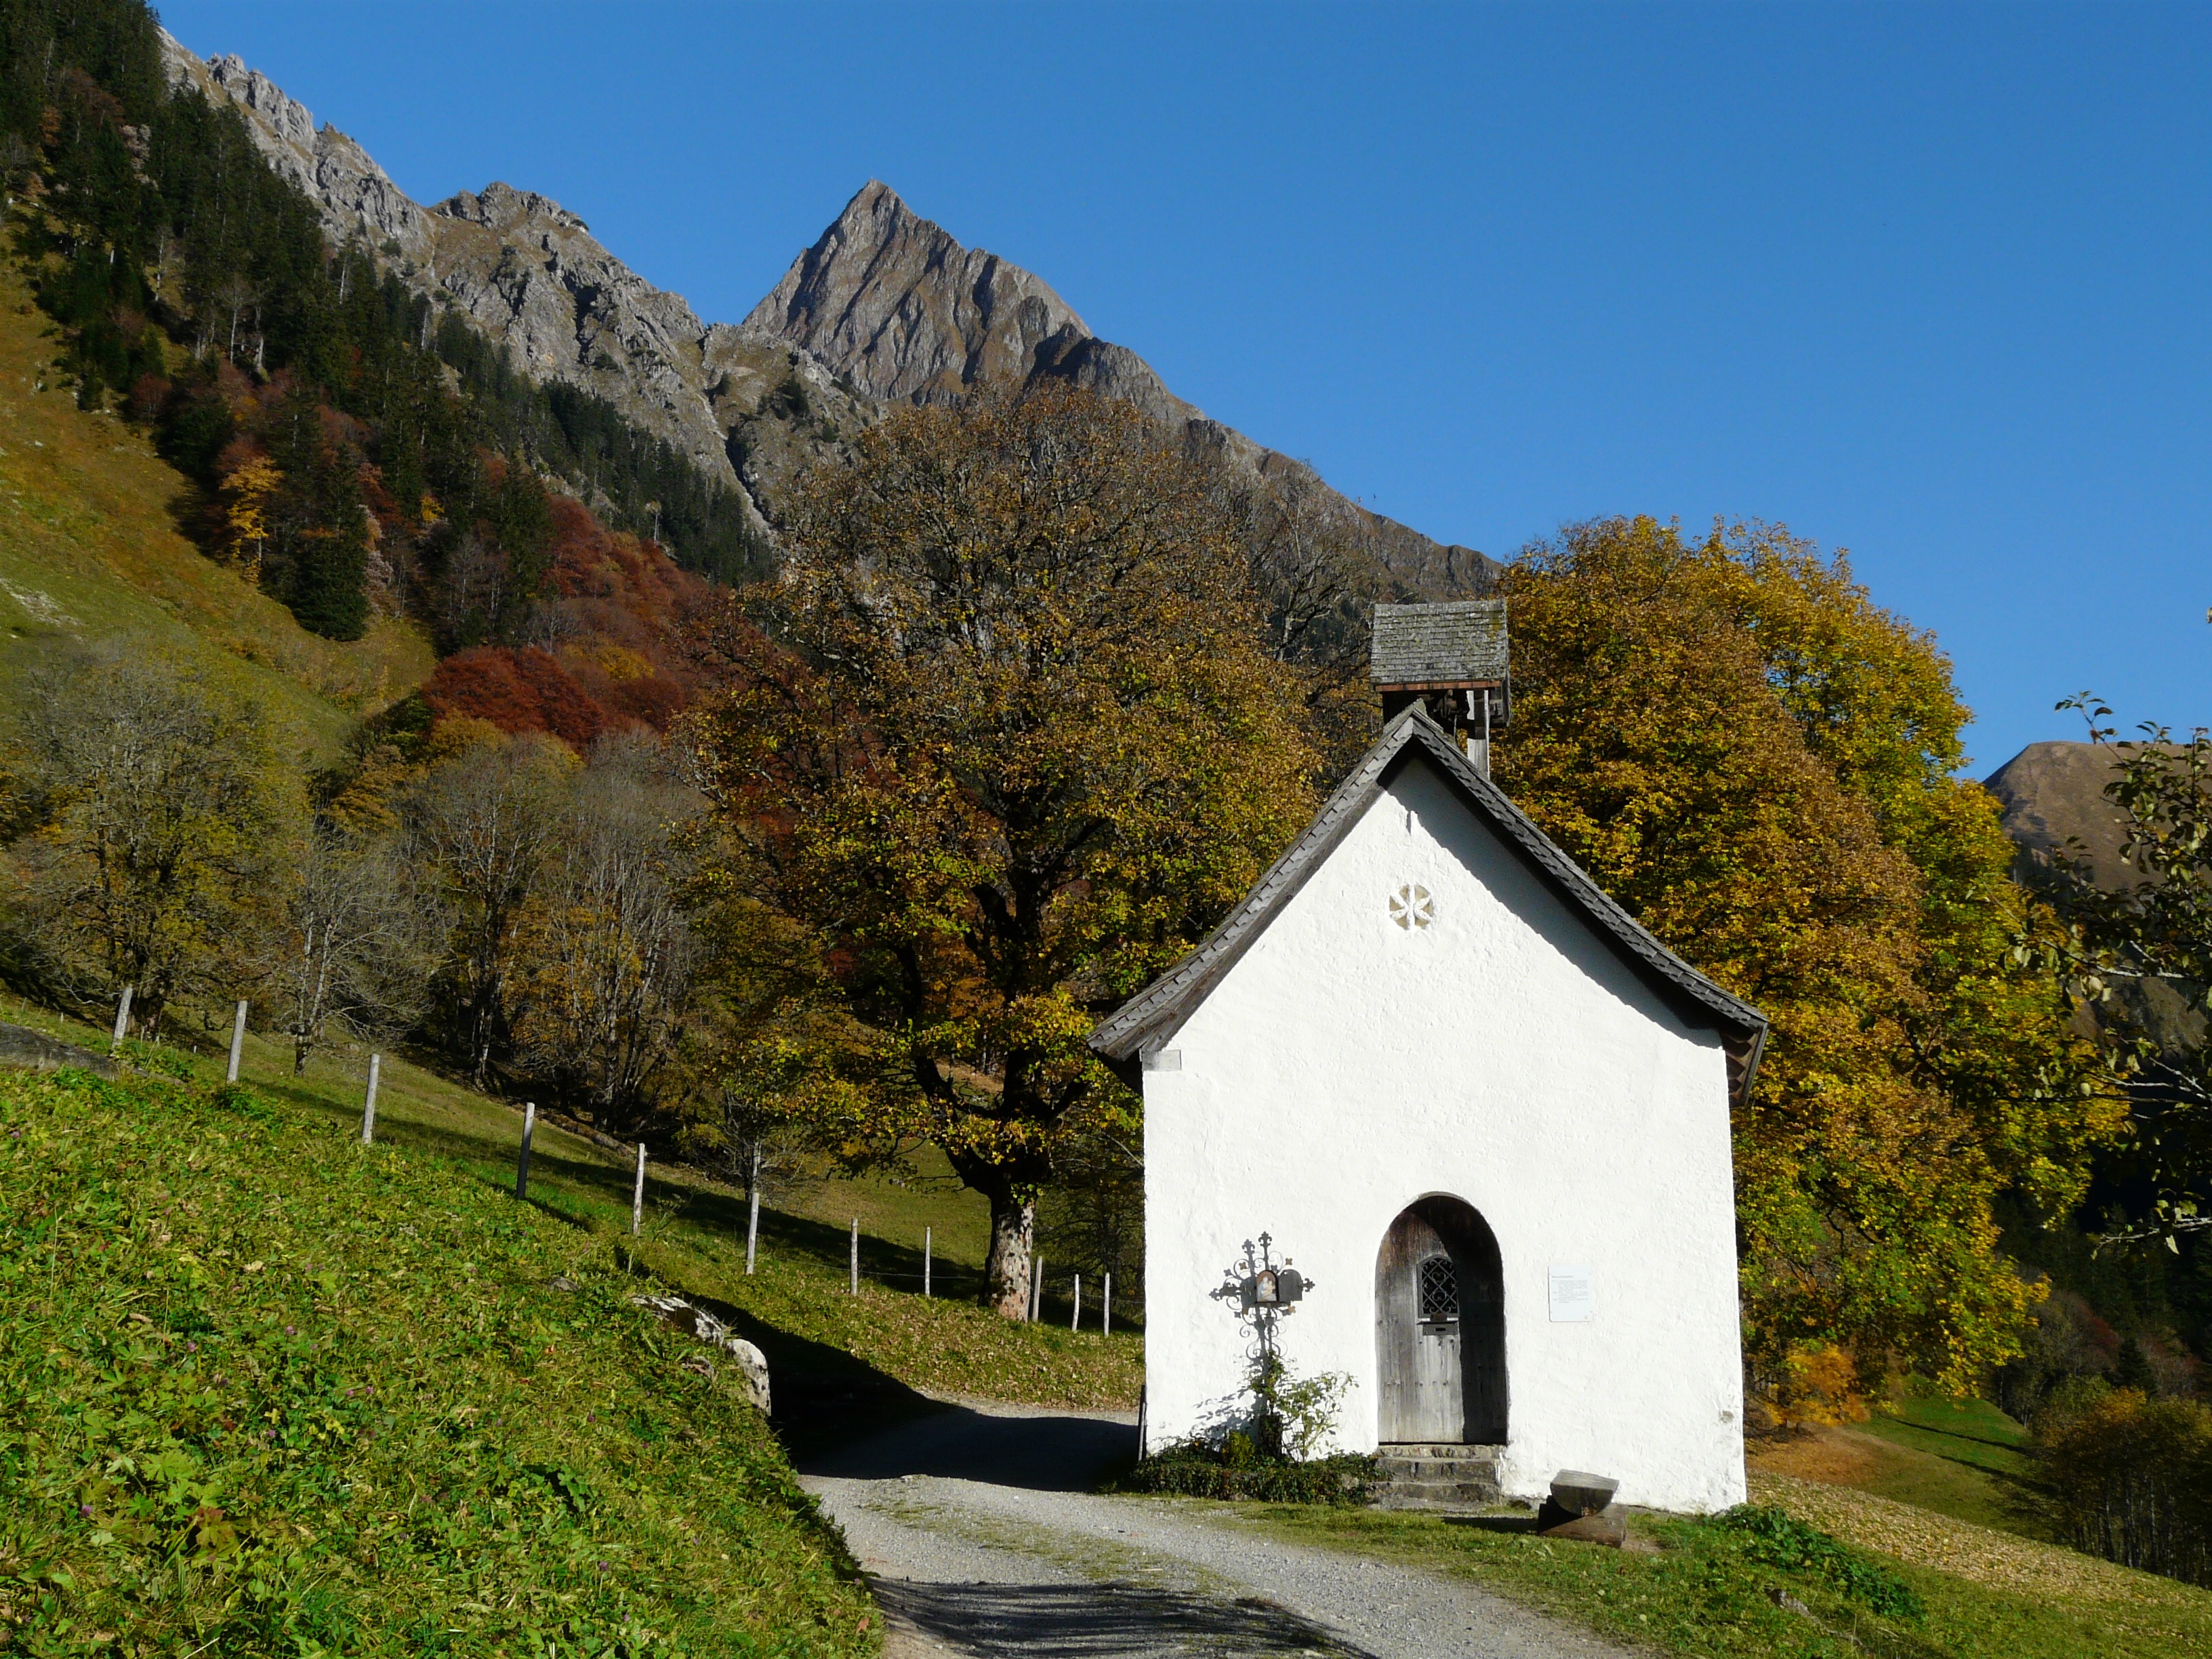
landscape, tree, mountain, sky, road, hill, building, chateau, valley, mountain range, panorama, autumn, alpine, chapel, place of worship, summit, mountains, alps, monastery, germany, idyll, wide angle, rural area, mountain hiking, mountain meadows, allg u alps, postkartenmotiv, mountain forests, calendar image, mountainous landforms, h fats, allgau, gerstruben, dieter seebach valley, rauheck